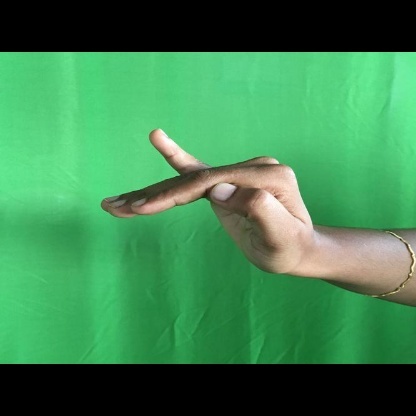
Mudra: Hamsapaksha